Blue Shield International

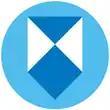
Logo of the ANCBS

The Blue Shield is formed from national committees around the world, coordinated by an International Board - Blue Shield International (BSI). BSI maintains a list of national committees on their website.